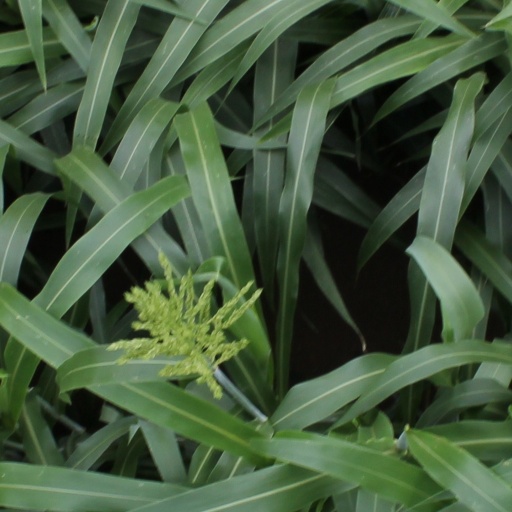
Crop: sorghum